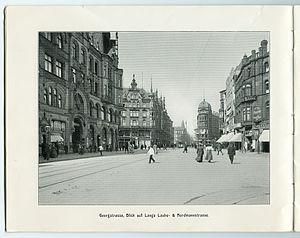
Georgstrasse, Vue sur Lange Laube &amp